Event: Nepal Earthquake
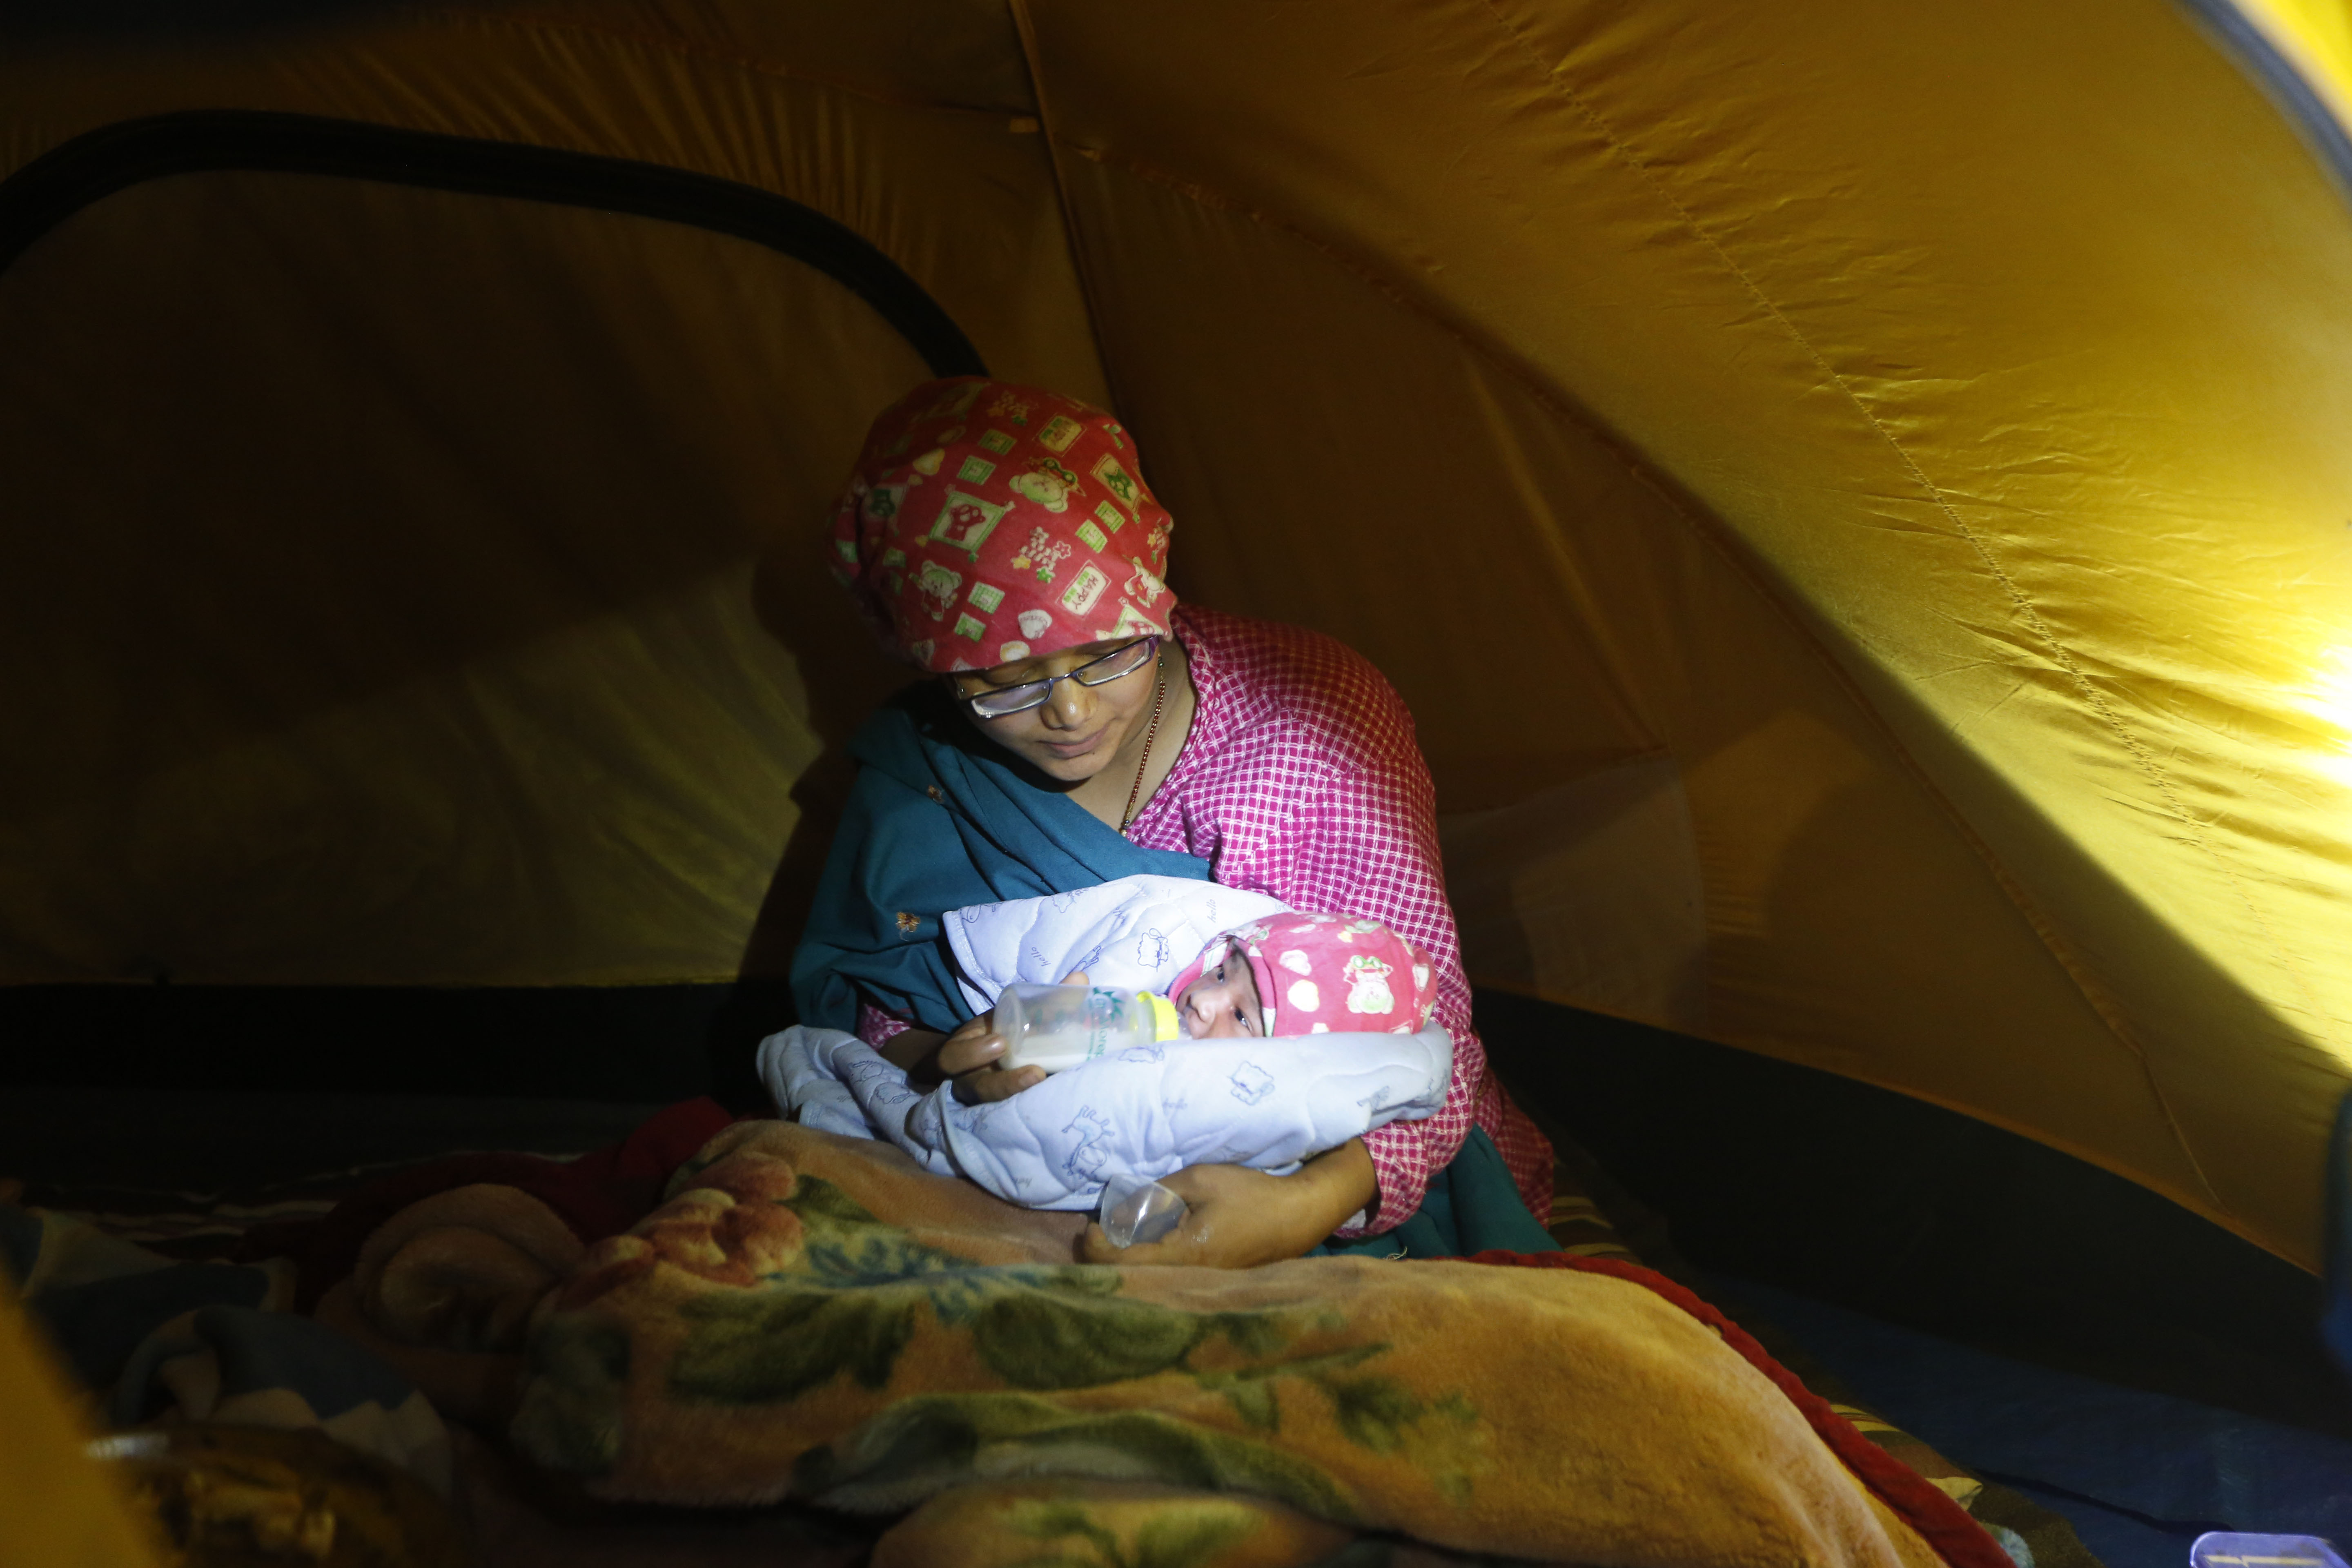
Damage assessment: damage